Enele Sopoaga

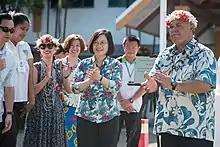
Sopoaga meets with Taiwanese president Tsai Ing-wen in 2017

Sopoaga became prime minister in a caretaker capacity following the dismissal of incumbent Willy Telavi by Governor-General Iakoba Italeli on 1 August 2013. In a secret ballot held during an extra session of parliament three days later, Sopoaga was elect as Prime Minister of Tuvalu by 8 votes to 4. He was sworn in by Italeli on 5 August 2013, and created his ministry the same day. A day after being sworn into office, Sopoaga said he was 'confident' of retaining office in the next general election, and he would ensure the country had a strong voice in the fight against climate change. He promoted a number of high-profile Tuvaluan politicians back to cabinet, including Vete Sakaio who was appointed the Deputy Prime Minister and Minister for Public Utilities; and Maatia Toafa, who was appointed Finance and Economic Development' Maatia Toafa was previously the prime minister of Tuvalu from 2004 to 2006 and again in 2010.